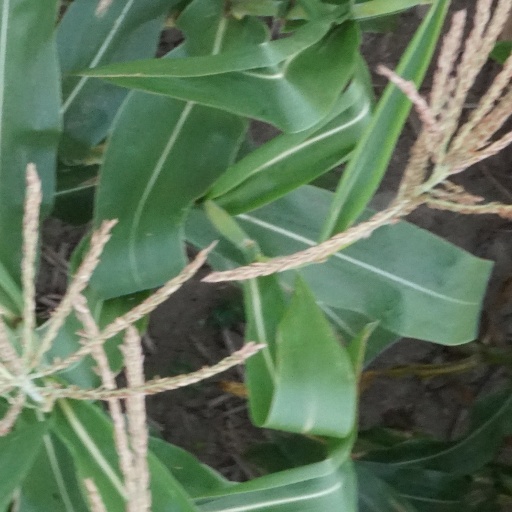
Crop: maize; corn